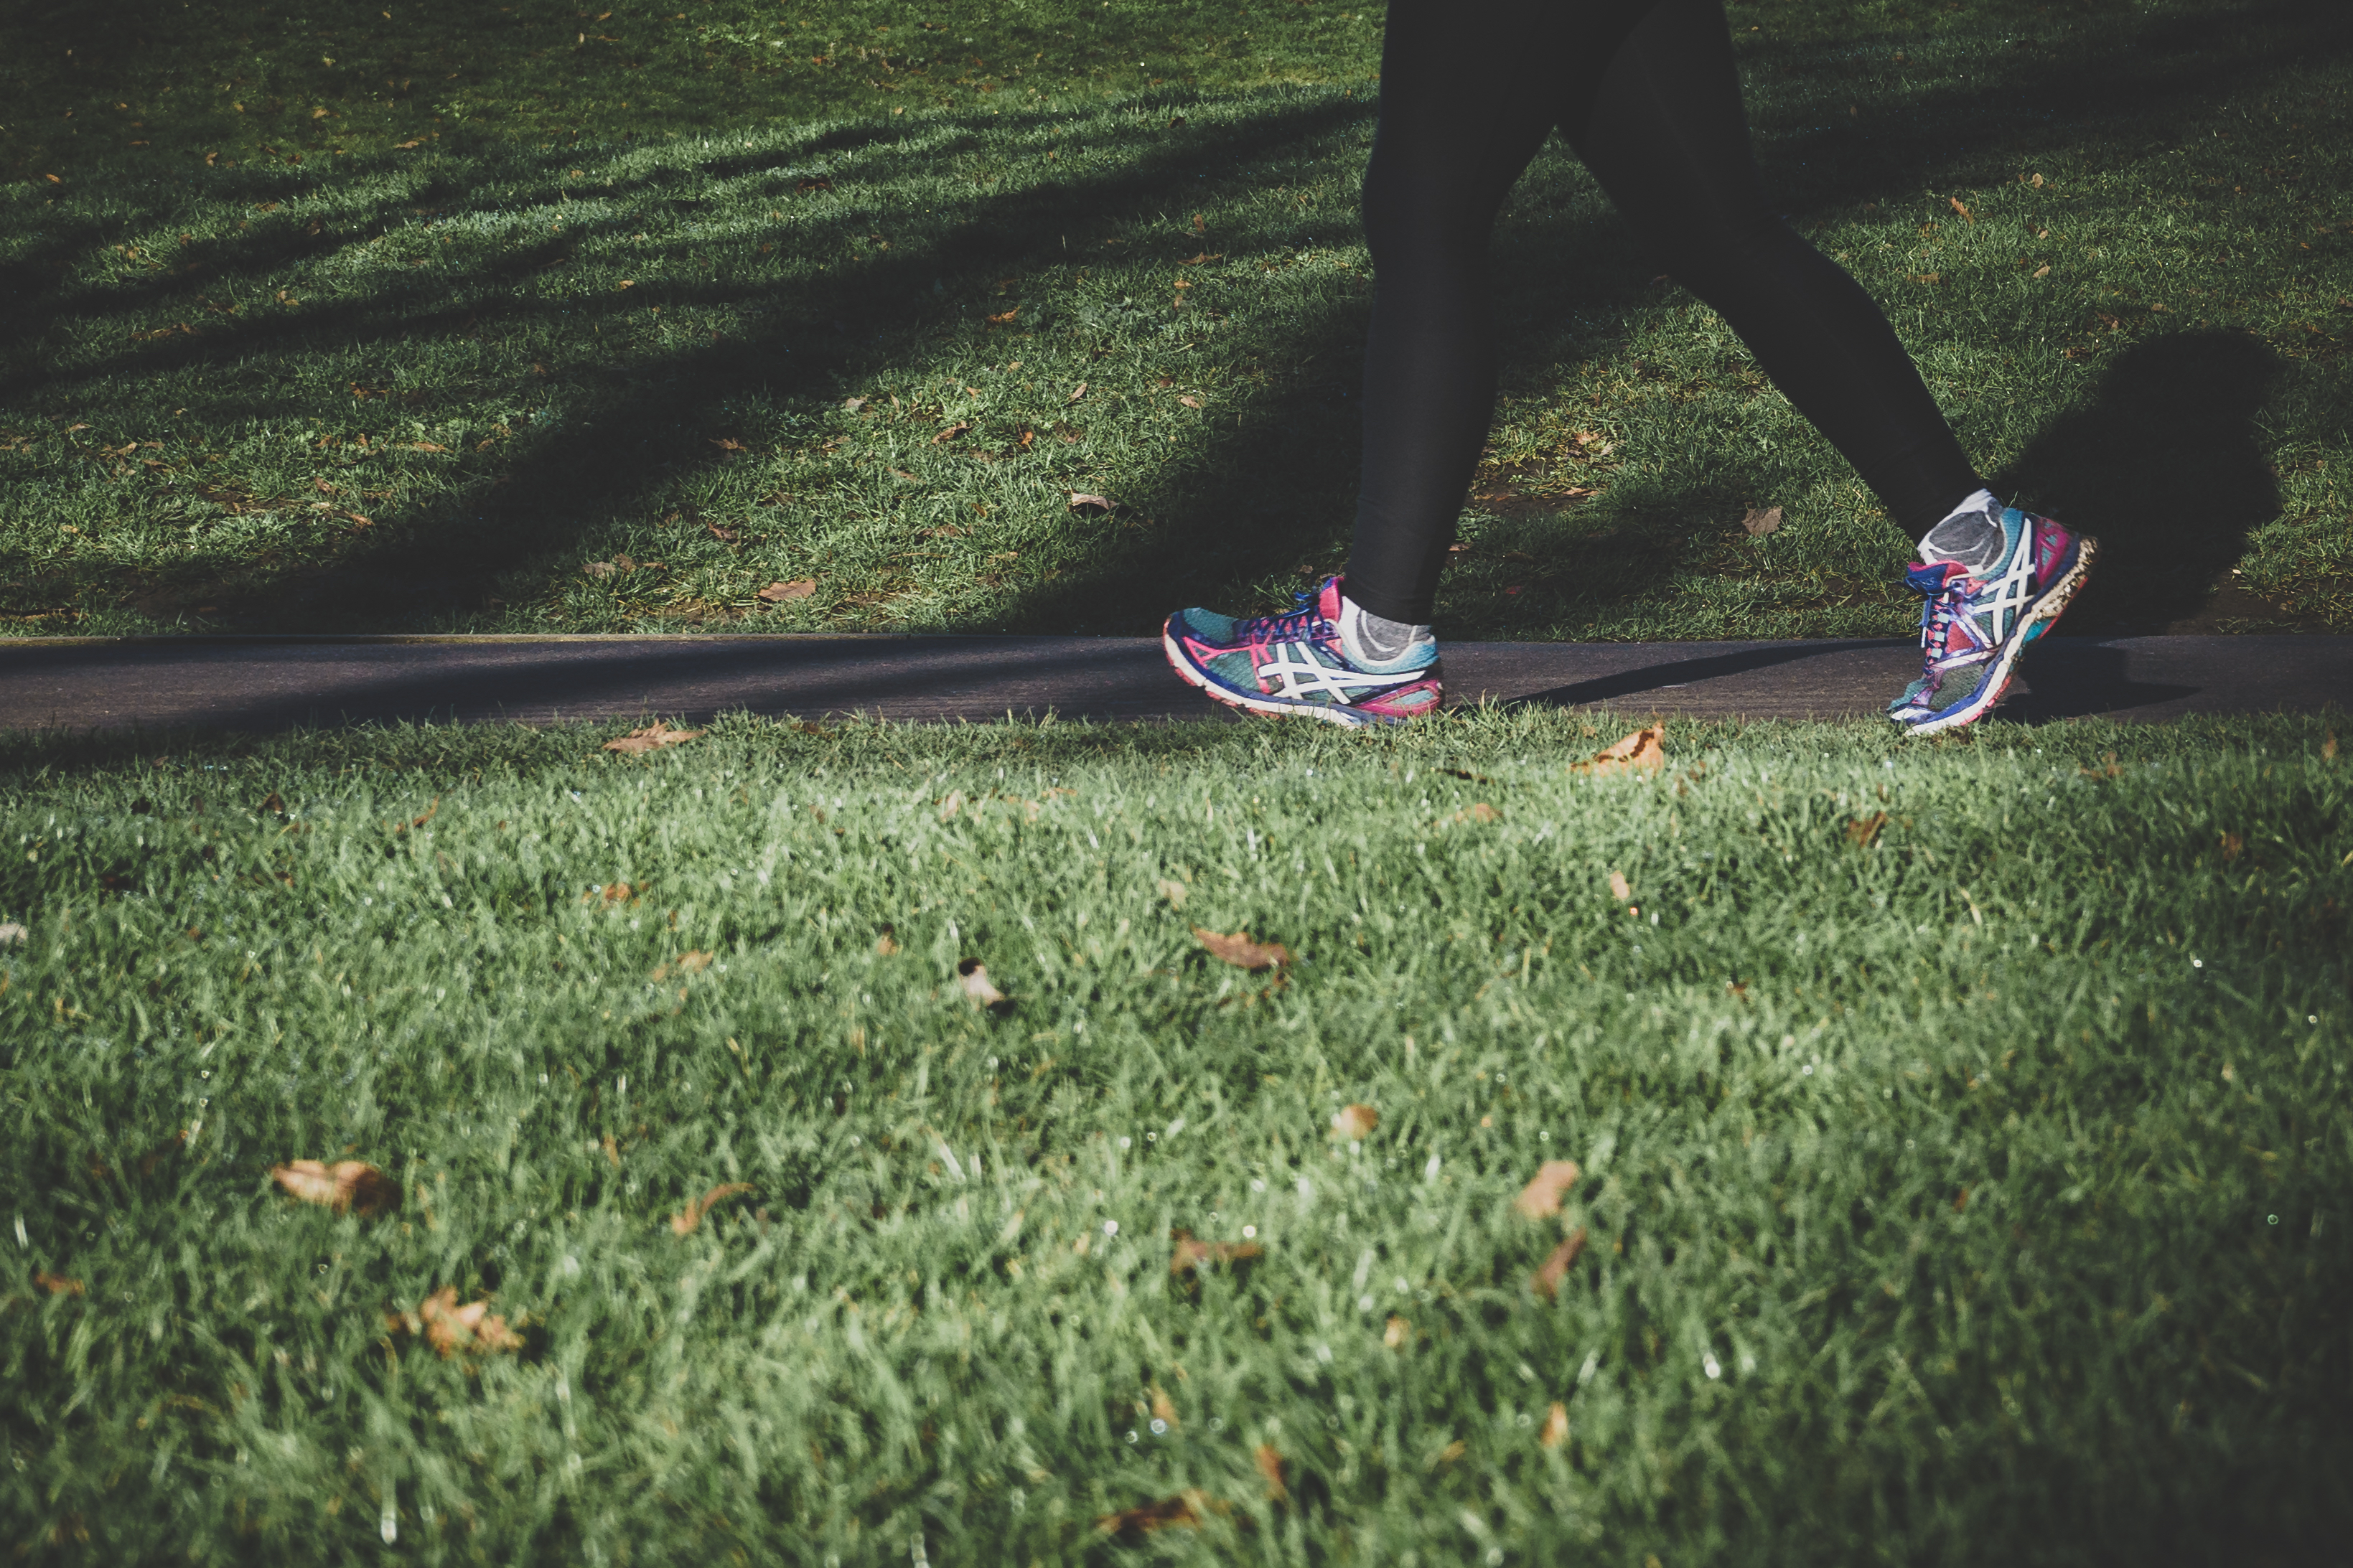
grass, lawn, meadow, leaf, flower, green, atmosphere of earth